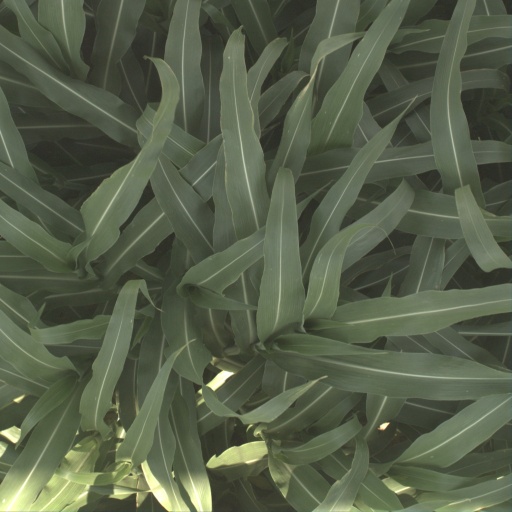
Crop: sorghum